HaYarkon Street

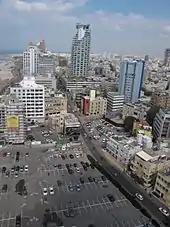
View of HaYarkon Street from Opera Tower

HaYarkon Street is a major street which runs roughly parallel with the coastline in Tel Aviv, Israel, carrying traffic north and south.